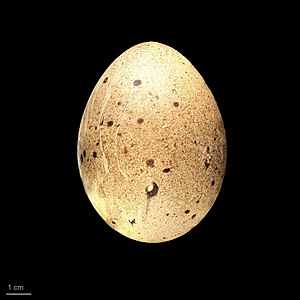
Satyrtragopan / Galleri
Satyrtragopan er en hønsefugl, som findes i Indien, Tibet, Nepal og Bhutan. Hannen er 67-72 cm lang, mens hunnen er omkring 58 cm lang. Hannerne vejer mellem 1,5 til 2 kg, mens hunnerne vejer 1-1,5 kg. Hunnerne er brune og hannerne er som regel røde med blå, sorte og hvide pletter og fregner. Hunnen lægger 4-8 æg, som hun udruger på 28 dage.